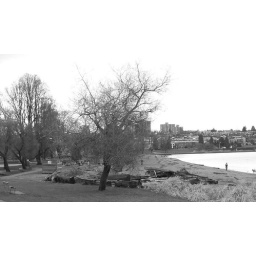
The beach in winter... lots of space for the dogs and few hardy souls